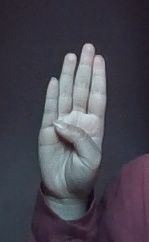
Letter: kaaf